Homicide: Life on the Street season 1

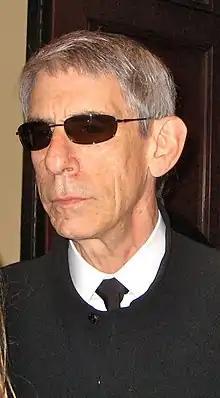
An unsmiling gray-haired man wearing sunglasses and a black shirt with a white collar looks off-screen.

The first "Homicide" season featured the first performances of Richard Belzer as Detective John Munch, a character the actor has been credited for in 459 television episodes in nine different television series, including "Homicide" and "". Levinson asked Belzer to audition for the part after hearing the comedian ranting on "The Howard Stern Show", where Belzer was a frequent guest. Levinson said Belzer was a "lousy actor" during his first audition with the "Gone for Goode" script. Levinson asked Belzer to take some time to reread and practice the material, then come back and read it again. During his second reading, Levinson said Belzer was "still terrible", but that the actor eventually found confidence in his performance. Daniel Baldwin was cast as Beau Felton, and dyed his naturally blond hair black for the role. Baldwin became one of the most vocal supporters of the show, giving many press interviews about it and defending it amid declining ratings. Baldwin declared, ""Homicide" is the best material I've had the chance to do." Melissa Leo was cast as Kay Howard, which was considered a particularly strong part compared to other female characters in police dramas at the time, which were usually limited to love interests or minor parts. While most cast members shadowed real-life Baltimore detectives to prepare for the roles, Leo did not because, she said, "I don't like to look at the horror that's in the world." Wendy Hughes was cast as medical examiner Carol Blythe.